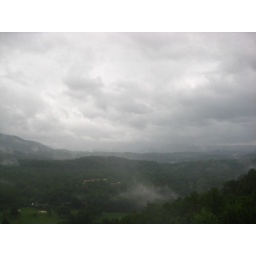
gray skies over blue mountains